Bubble Gum (film)

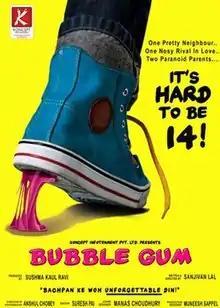
Bubble Gum (2011)

Bubble Gum is a 2011 Hindi film directed by Sanjivan Lal. This film was released on July 29, 2011.